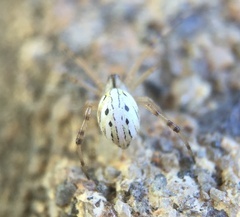
Species: Lactrodectus_hesperus